Murder of Mark Fisher

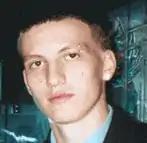
John Giuca, one of two men convicted of Fisher's murder

The murder of Mark Fisher occurred in the early morning hours of October 12, 2003, when the 19-year-old college student was beaten, shot five times, and left on Argyle Road in Prospect Park South, Brooklyn.